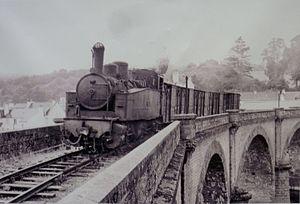
Un train du ""Réseau breton"" à voie métrique passant sur le viaduc en courbe franchissant l'Aulne à Châteaulin dans les années 60.siècle"
Avec 426 kilomètres de ligne à l'écartement métrique, le Réseau Breton était l'un des plus importants réseaux ferroviaires secondaires de France. Il a été construit à la fin du XIXᵉ siècle et au début du XXᵉ siècle pour desservir le centre de la Bretagne. Il était composé de cinq lignes déclarées d'intérêt général qui, à partir de Carhaix, centre du réseau, reliaient les villes de Paimpol, Morlaix, Camaret-sur-Mer, Rosporden et La Brohinière. Son exploitation a fait appel en particulier à de puissantes locomotives Mallet. Ce réseau a contribué au développement économique des communes du centre de la Bretagne jusqu'alors isolées p. 11, « Création du Réseau Breton ».
Châteaulin [ ʃatolɛ̃] est une commune française du département du Finistère, en région Bretagne.